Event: Nepal Earthquake
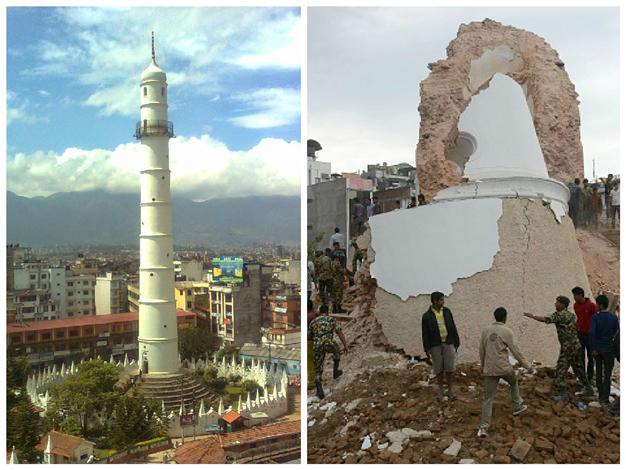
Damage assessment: damage